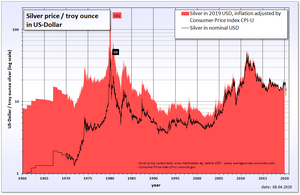
Le Jeudi de l'argent est une spéculation sur l'argent ayant eu lieu en 1979 et 1980.